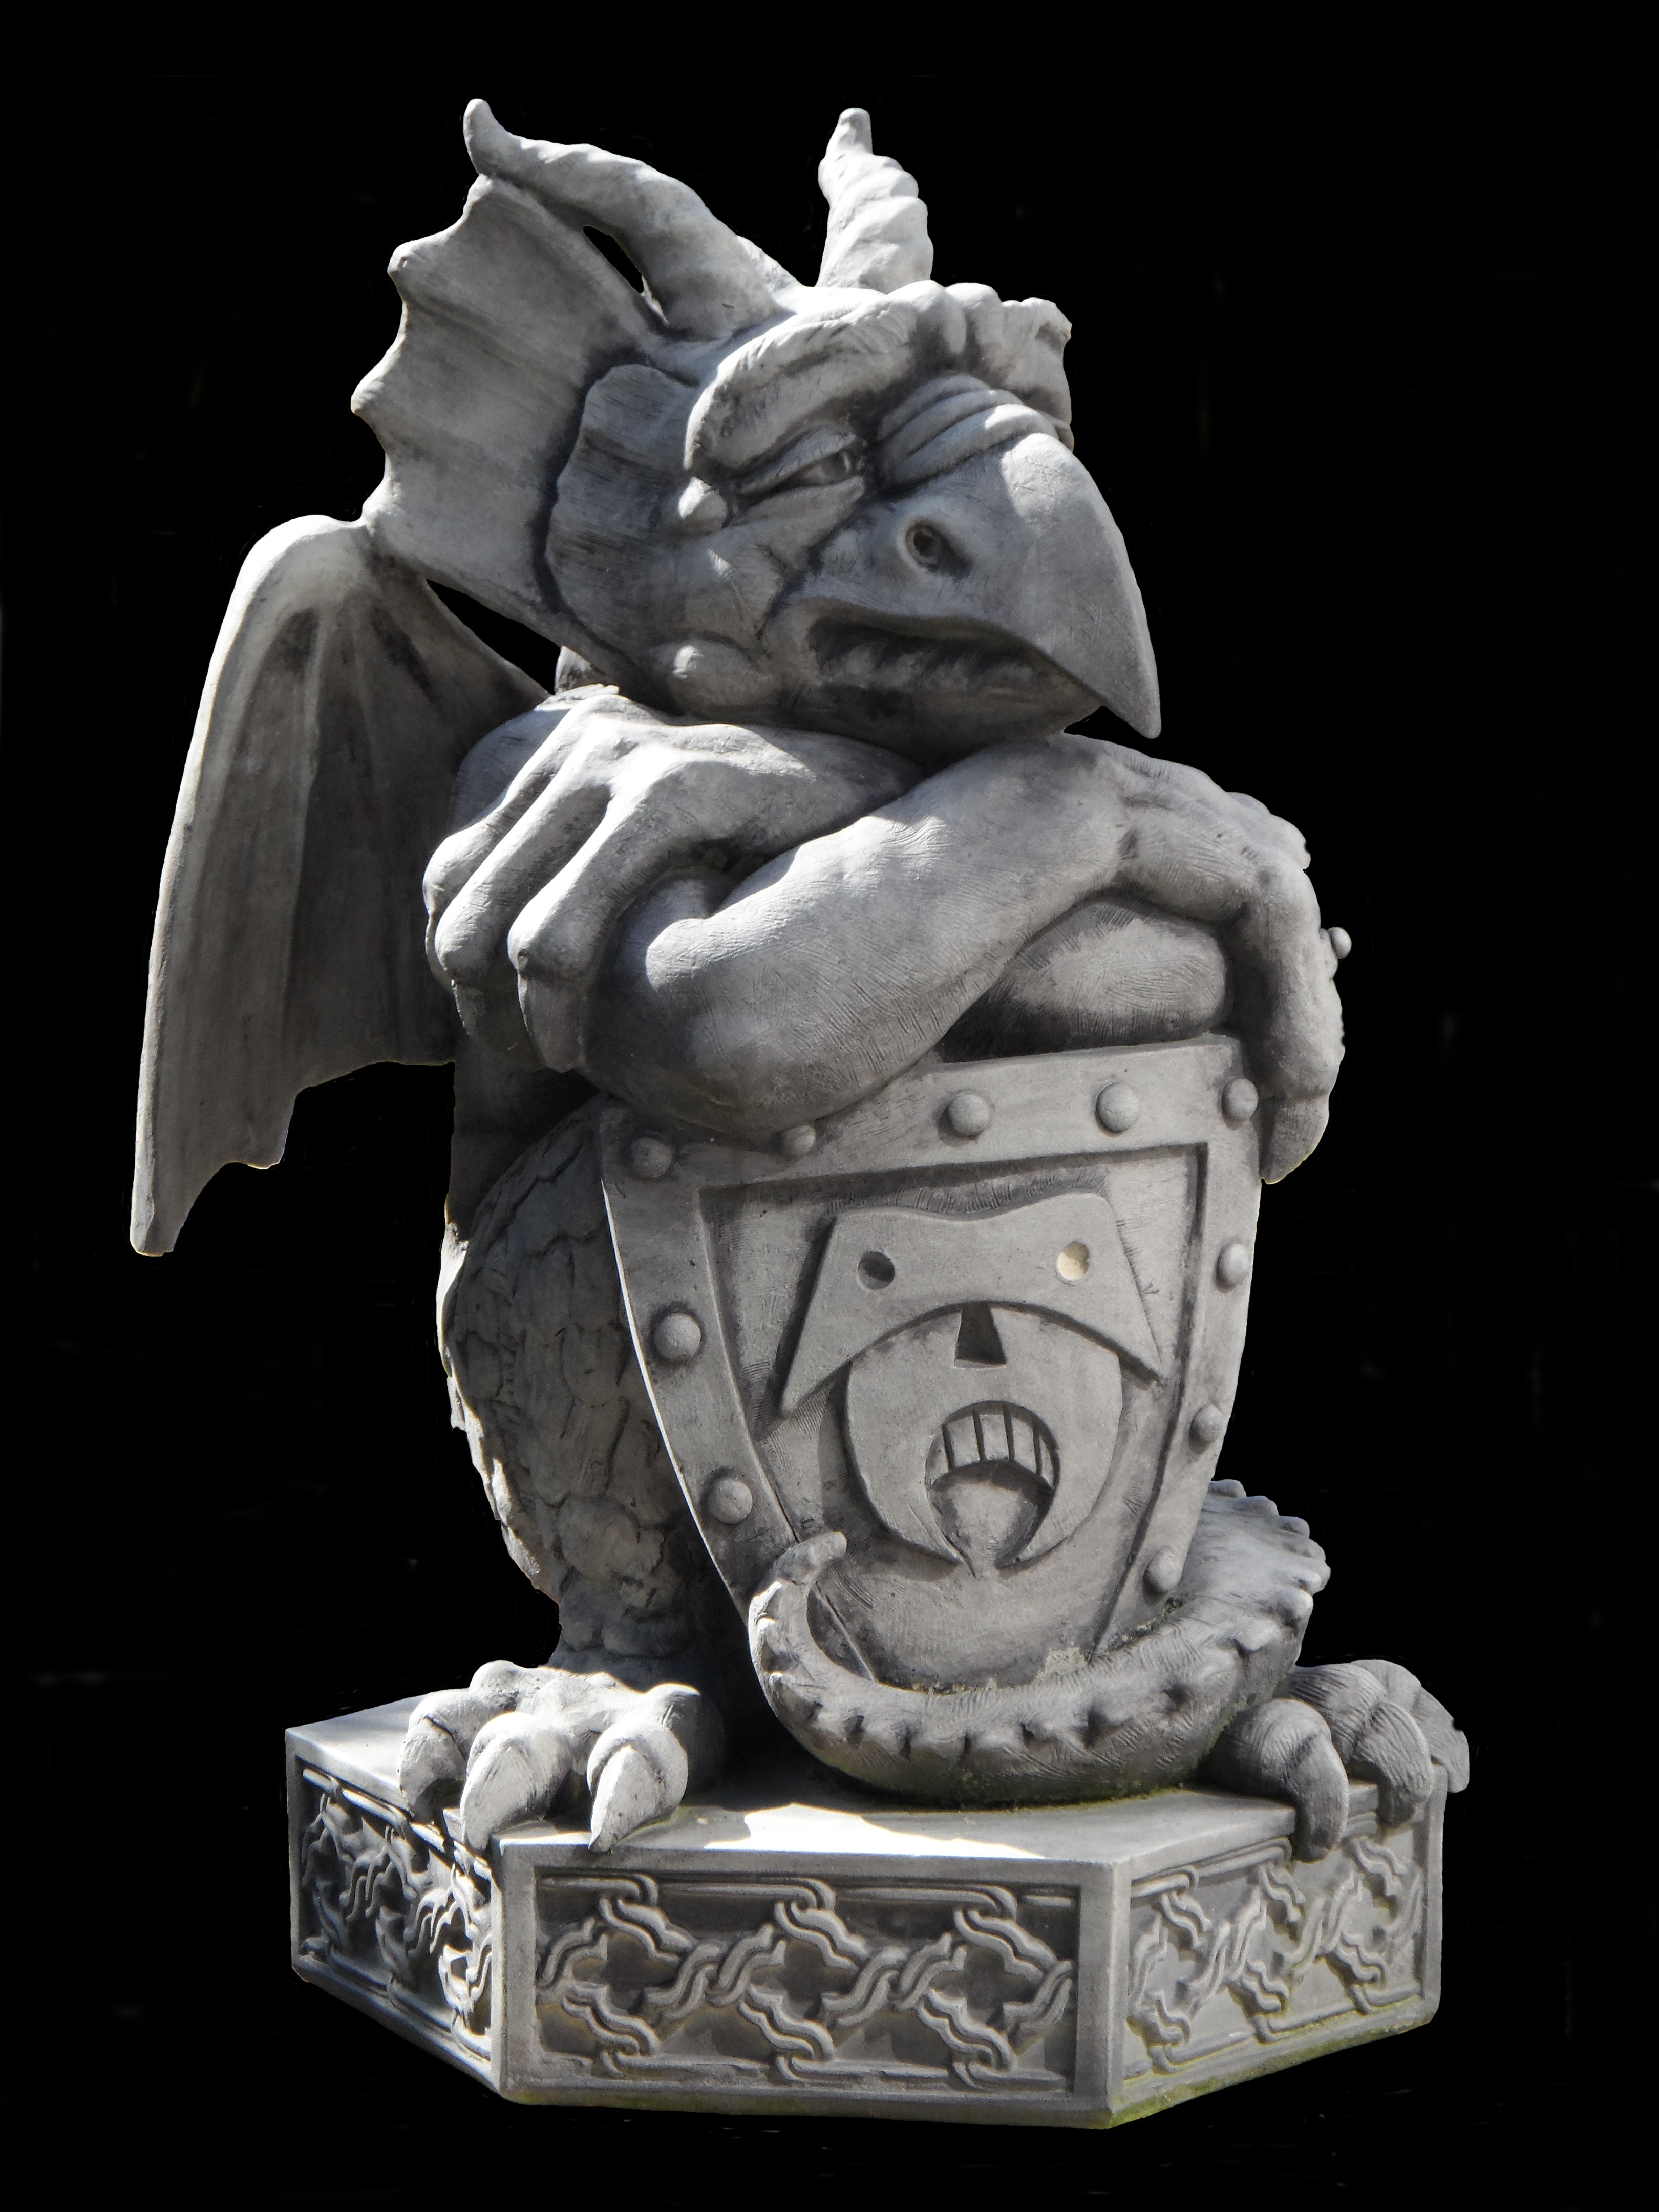
wing, plastic, cute, isolated, fly, stone, monument, statue, claw, artwork, gargoyle, crouch, sculpture, art, stand, sage, shield, monster, dragon, fantasy, bill, carving, horticulture, horns, casual, gnome, legend, archaic, rock carving, fairy tales, kobold, mythical creatures, ernst, squat, confident, art object, vigilant, stone carving, representation, outside art, garden ornament, griffin, subject, fantasy figure, libertine, suspiciously, jealous